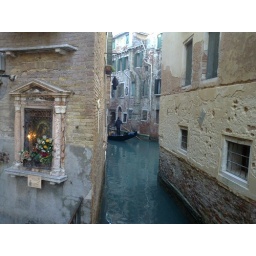
Little altars abound with flowers and candles in secret turns on the canal